Question: How many people are in the picture?
Tambaya: Mutane nawa ne a hoton?
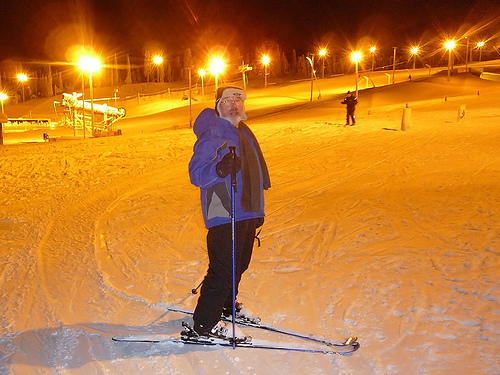
Answer: Two.
Amsa: Biyu.